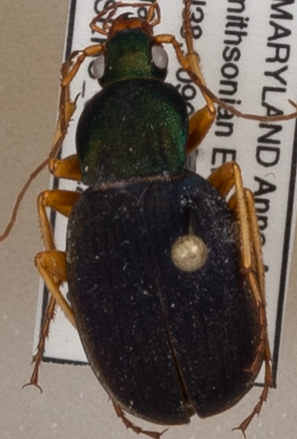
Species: Chlaenius aestivus
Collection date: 2021-08-05
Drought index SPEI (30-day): -1.06
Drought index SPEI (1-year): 1.418
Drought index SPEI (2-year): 1.45